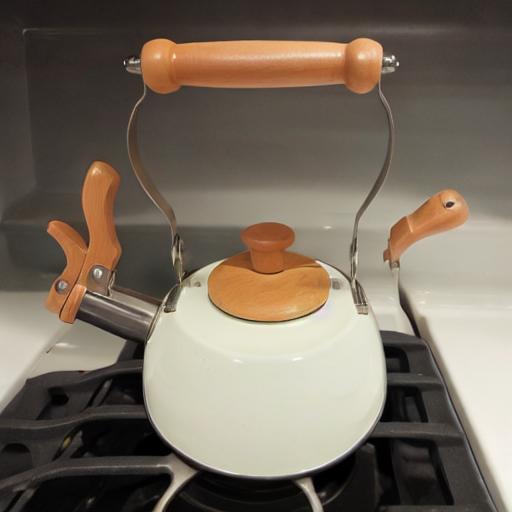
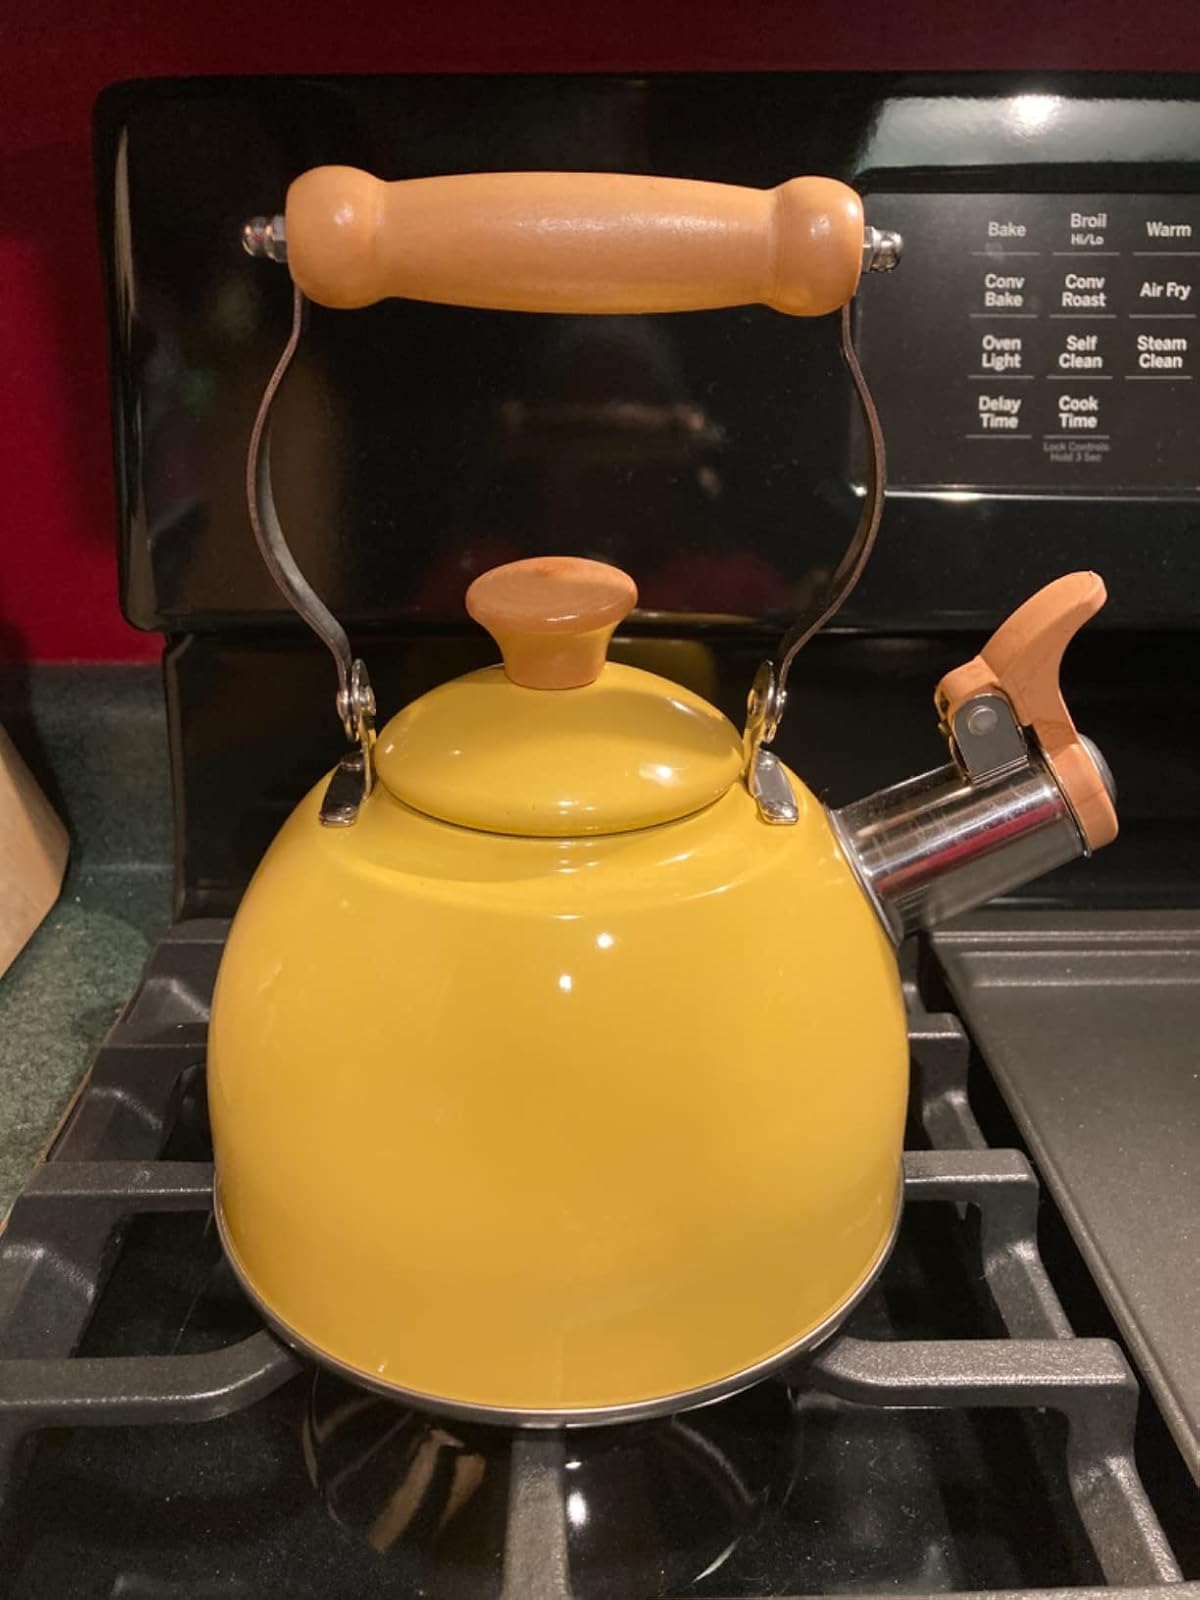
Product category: items_kettle
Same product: no